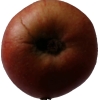
Label: Apple 17